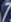
Number: 7